Solyndra

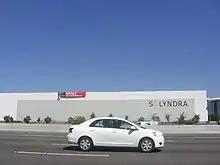
Solyndra facility in Fremont with a "For Sale" sign in September 2012. Seagate purchased the facility in 2013.

Between 2009 and mid-2011 the price of polysilicon, the key ingredient for most competing technologies, dropped by about 89% due to Chinese advances in the Siemens process. This precipitous drop in the cost of raw materials for Solyndra's competitors rendered CIGS technology incapable of competing, and other factors, including a contemporaneous drop in the price of natural gas, together with the faltering of the corresponding financial models, also contributed to Solyndra's demise, despite quickly raising capital.